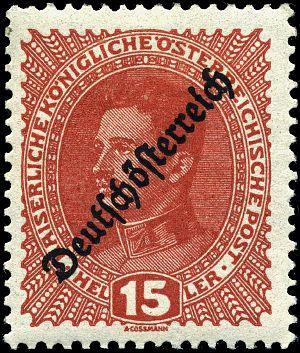
Cet article est une introduction à l'histoire philatélique et postale de l'empire d'Autriche, puis Autriche-Hongrie, limité après le compromis de 1867 à la partie autrichienne, vu l'autonomie de la poste du Royaume de Hongrie en 1867. Seule la République d'Autriche est traîtée après 1918, vu l'indépendance des autres territoires. Pour les provinces italiennes de Lombardie et Vénétie, et les bureaux de poste dans l'empire ottoman, il y a d'autres articles.